43rd Guards Rifle Division

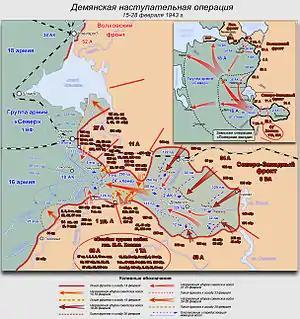
Soviet positions at Demyansk, spring 1943. The 43rd Guards was near Penno in the 27th Army, north of the entrance to the Ramushevo corridor.

In mid-October Marshal S. K. Timoshenko, the "STAVKA" coordinator for the Northwestern Front's operations, began planning another offensive to cut the German corridor; in part this was intended as a diversion from the upcoming Operation Mars. The attack was to involve the 11th Army from the north and the 1st Shock Army from the south, to commence on October 22. However, as with Mars, this operation was postponed several times, mainly due to adverse weather. When the operation finally began on the night of November 23/24 the 11th Army consisted of ten rifle divisions, including the 43rd Guards, plus five rifle brigades, one tank brigade and three battalions, and 26 artillery regiments. It faced elements of the 8th Jäger, 290th and 81st Infantry Divisions, giving it an advantage of about 3:1 in infantry and 5:1 in armor, although the rough and roadless terrain and miserable weather hampered supplies and negated much of the numerical advantage.